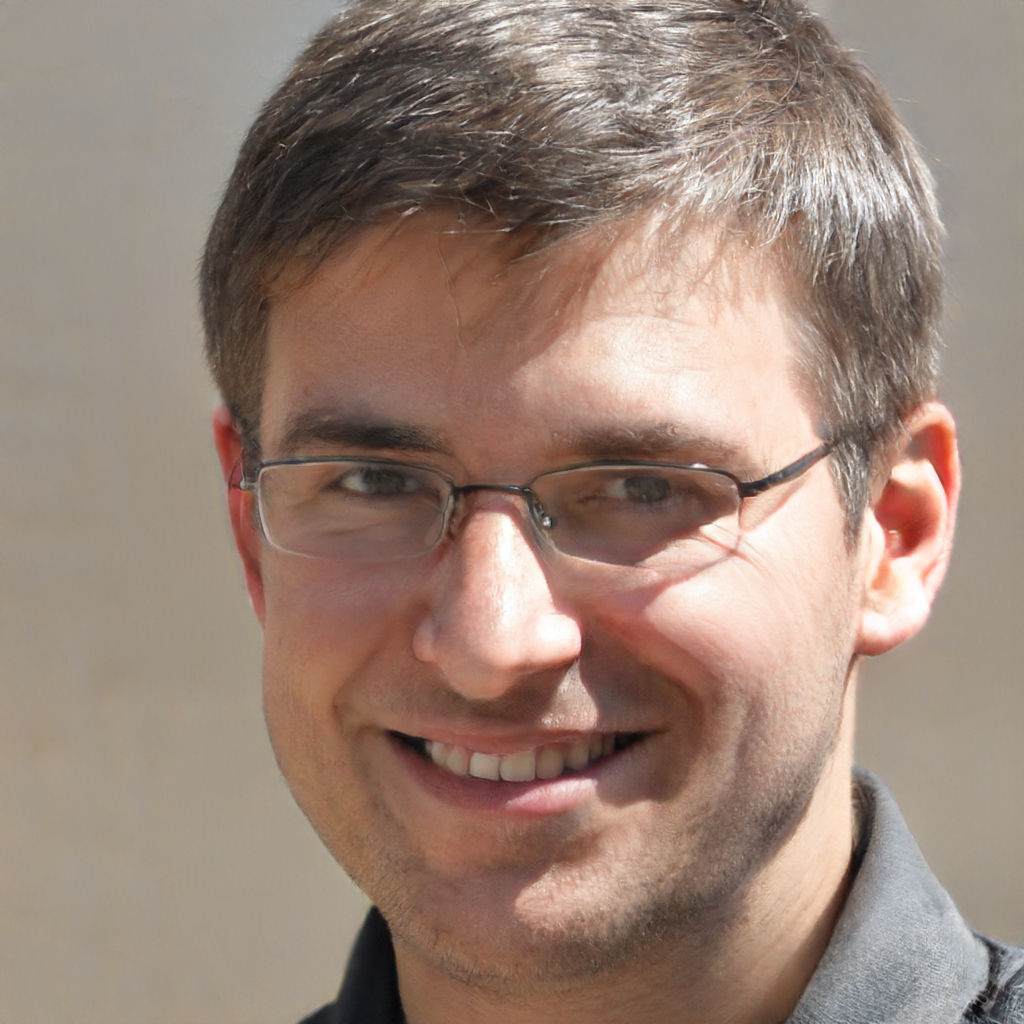
Gender: Male